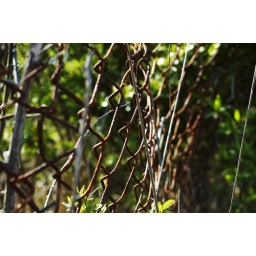
rusty chain-link fence near barn